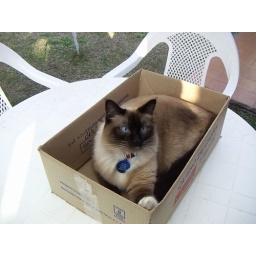
The cat in the box